Climate change in Tennessee

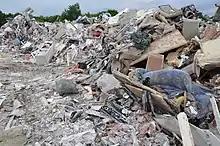
Debris pile after floods, Bellevue, 2010 floods

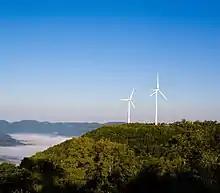
Wind turbines, Buffalo Mountain

Executive Order 54 establishes the Energy Policy Task Force with the goal of creating a new state energy plan by December 1 of 2008.